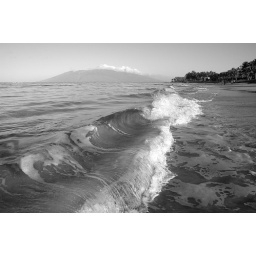
A shining morning at Keawakapu Beach. Our favorite morning walking beach in south Maui.